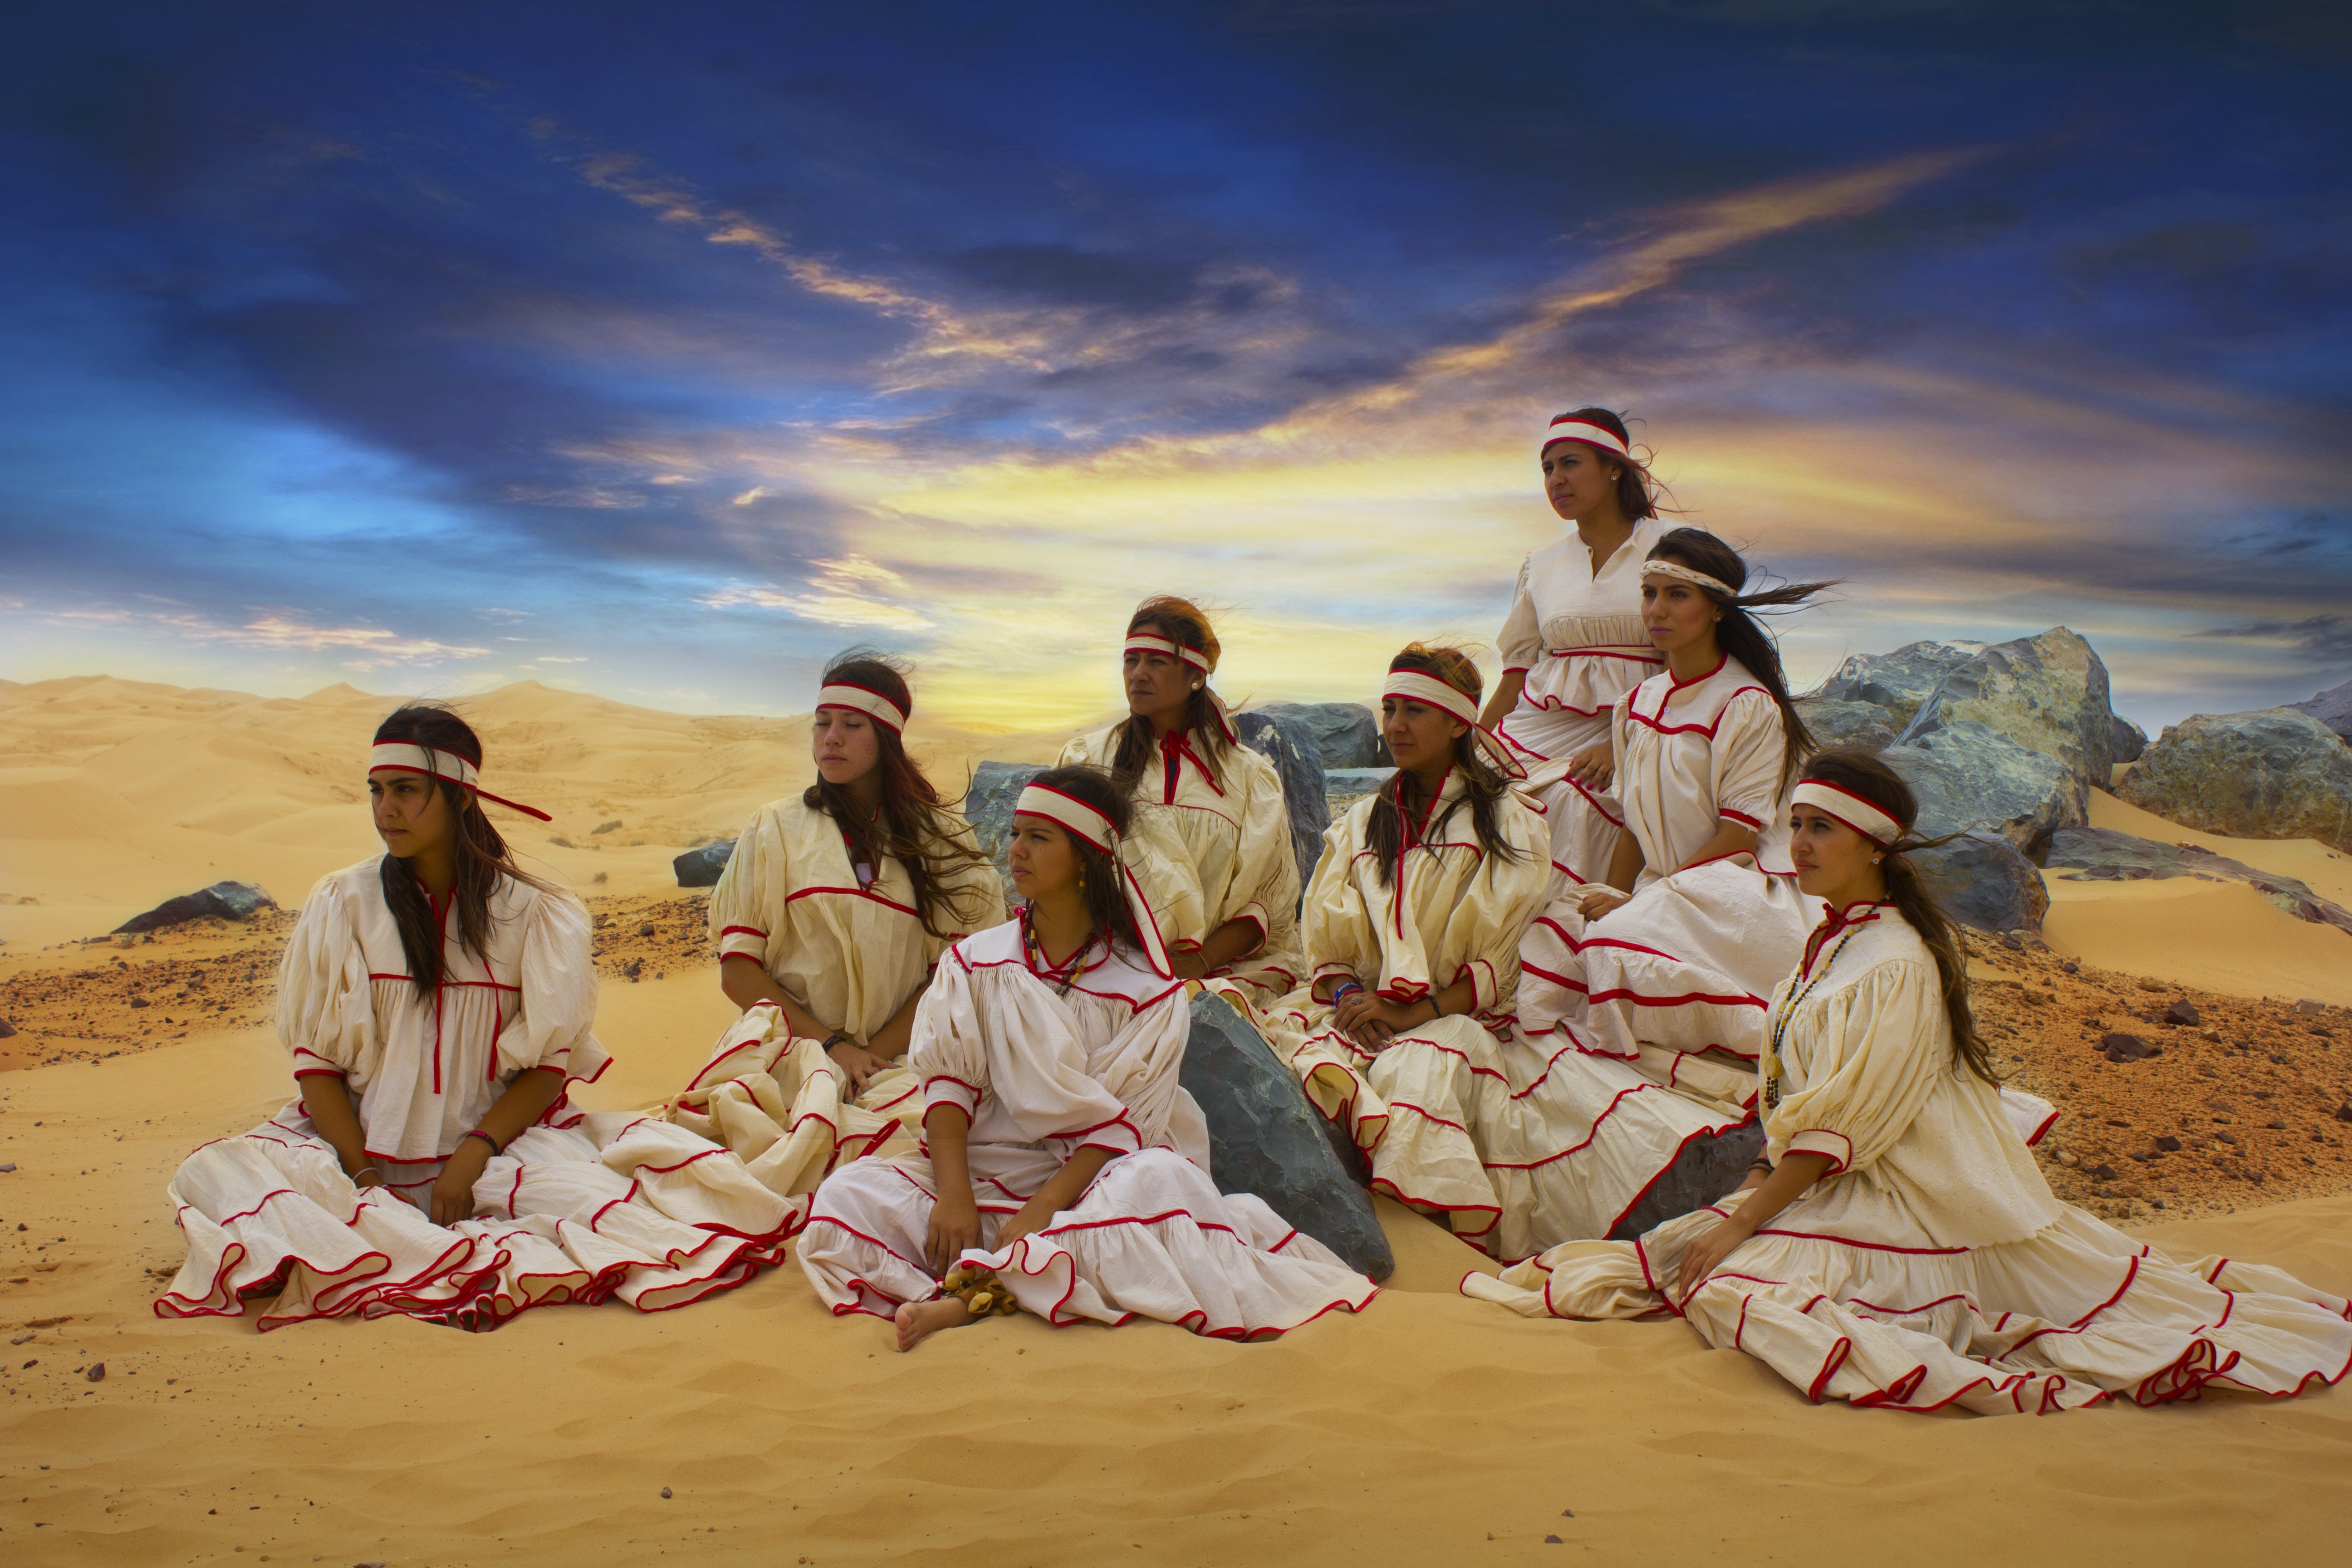
people, native, crafts, sierra, mexico, chihuahua, culture, races, mexican, indigenous, skirmish, indians, raramuris, charras, sierra tarahumara, ethnic groups, tarahumara, samalayuca